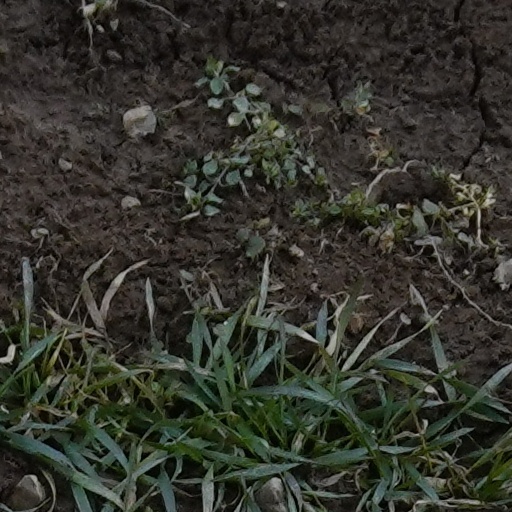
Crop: wheat